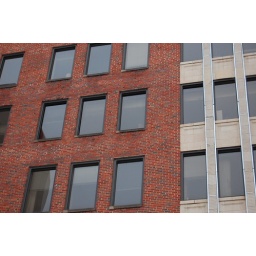
My office window (Court Plaza) in downtown Oklahoma City